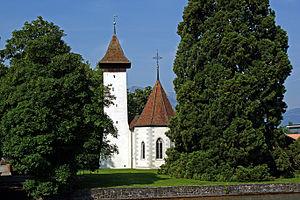
L’église de Scherzligen, attestée par les documents depuis l’époque carolingienne, est un ancien lieu de pèlerinage sous le vocable de Marie. Elle se trouve sur le territoire de Strättligen, rattaché depuis 1920 à la ville de Thoune.